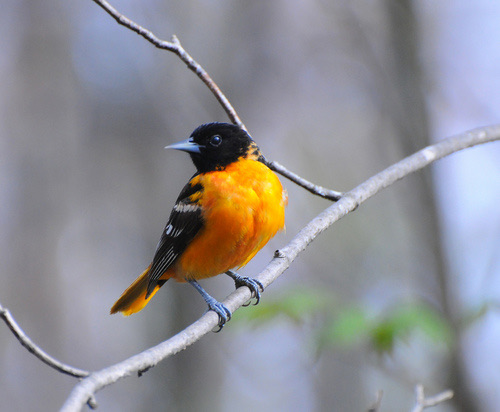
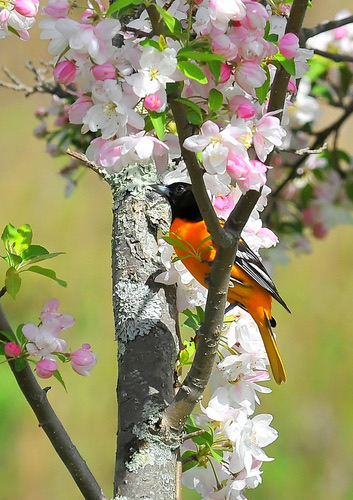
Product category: misc
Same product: yes